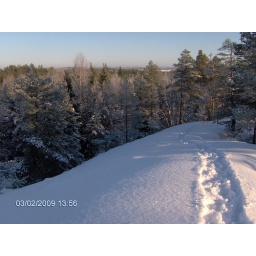
The high hill and road to Turku in the distance